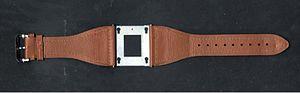
Le Tessina, officiellement créé par Arnold Siegrist, est un appareil photographique argentique de format subminiature de haute qualité, sur film 35 mm, breveté par l'ingénieur chimiste autrichien Rudolph Steineck et fabriqué par Siegrist, à Grenchen, Suisse.